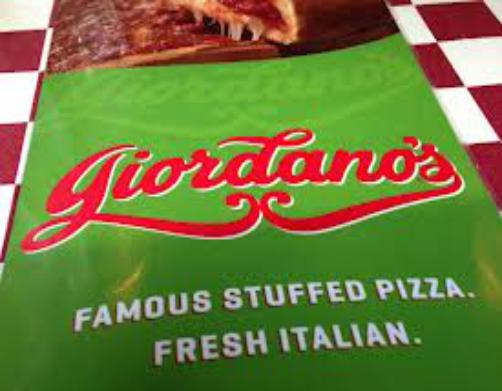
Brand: Giordano's Pizzeria
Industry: Food